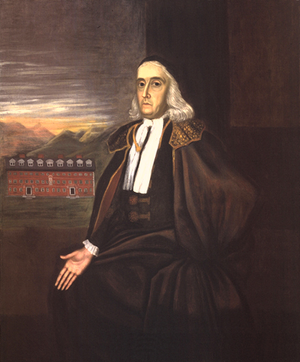
William Stoughton était un ministre du culte puritain et homme politique américain du XVIIᵉ siècle.